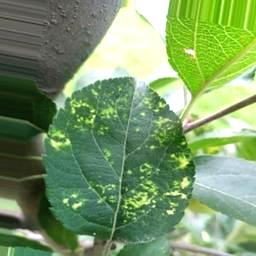
Label: Apple_Mosaic